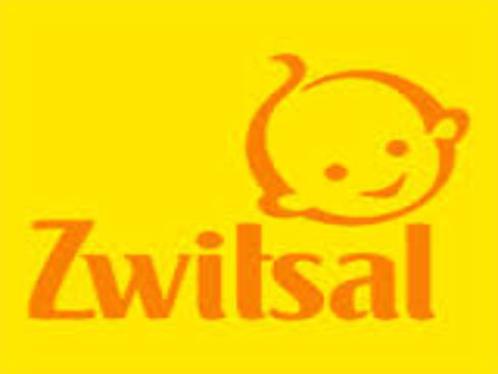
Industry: Necessities